First Congregational Free Church

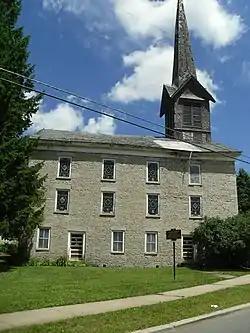
First Congregational Free Church, July 2010

First Congregational Free Church is a historic church at 177 N. Main Street in Oriskany Falls, Oneida County, New York. It is a limestone structure started in 1833 and completed in 1845. It features a low gable roof surmounted by a tower consisting of a belfry and slender spire.